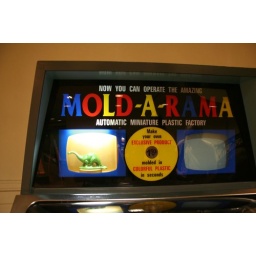
The most wonderful machine in the word. for $1.50 you can make a plastic dinosaur of your own :)